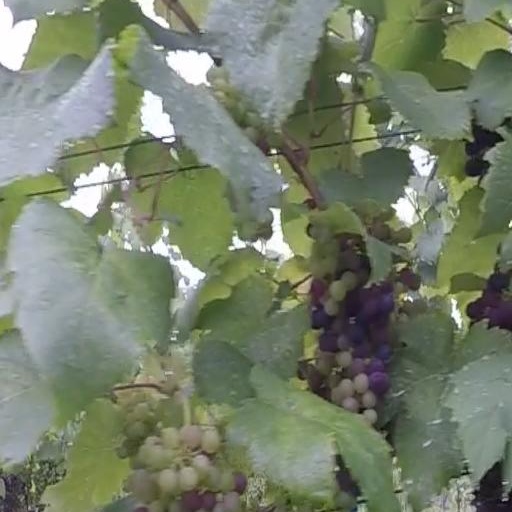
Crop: grape